John Fayram

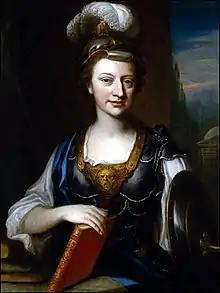
Portrait of Elizabeth Carter, ca. 1740

John Fayram was an English portrait and landscape painter, who practised in London. He died in 1744.